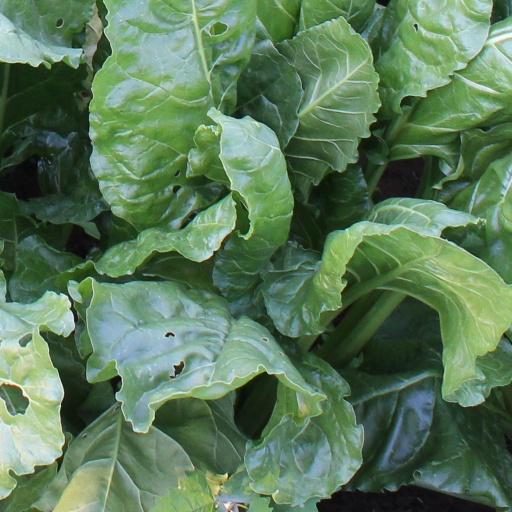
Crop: sugar beet